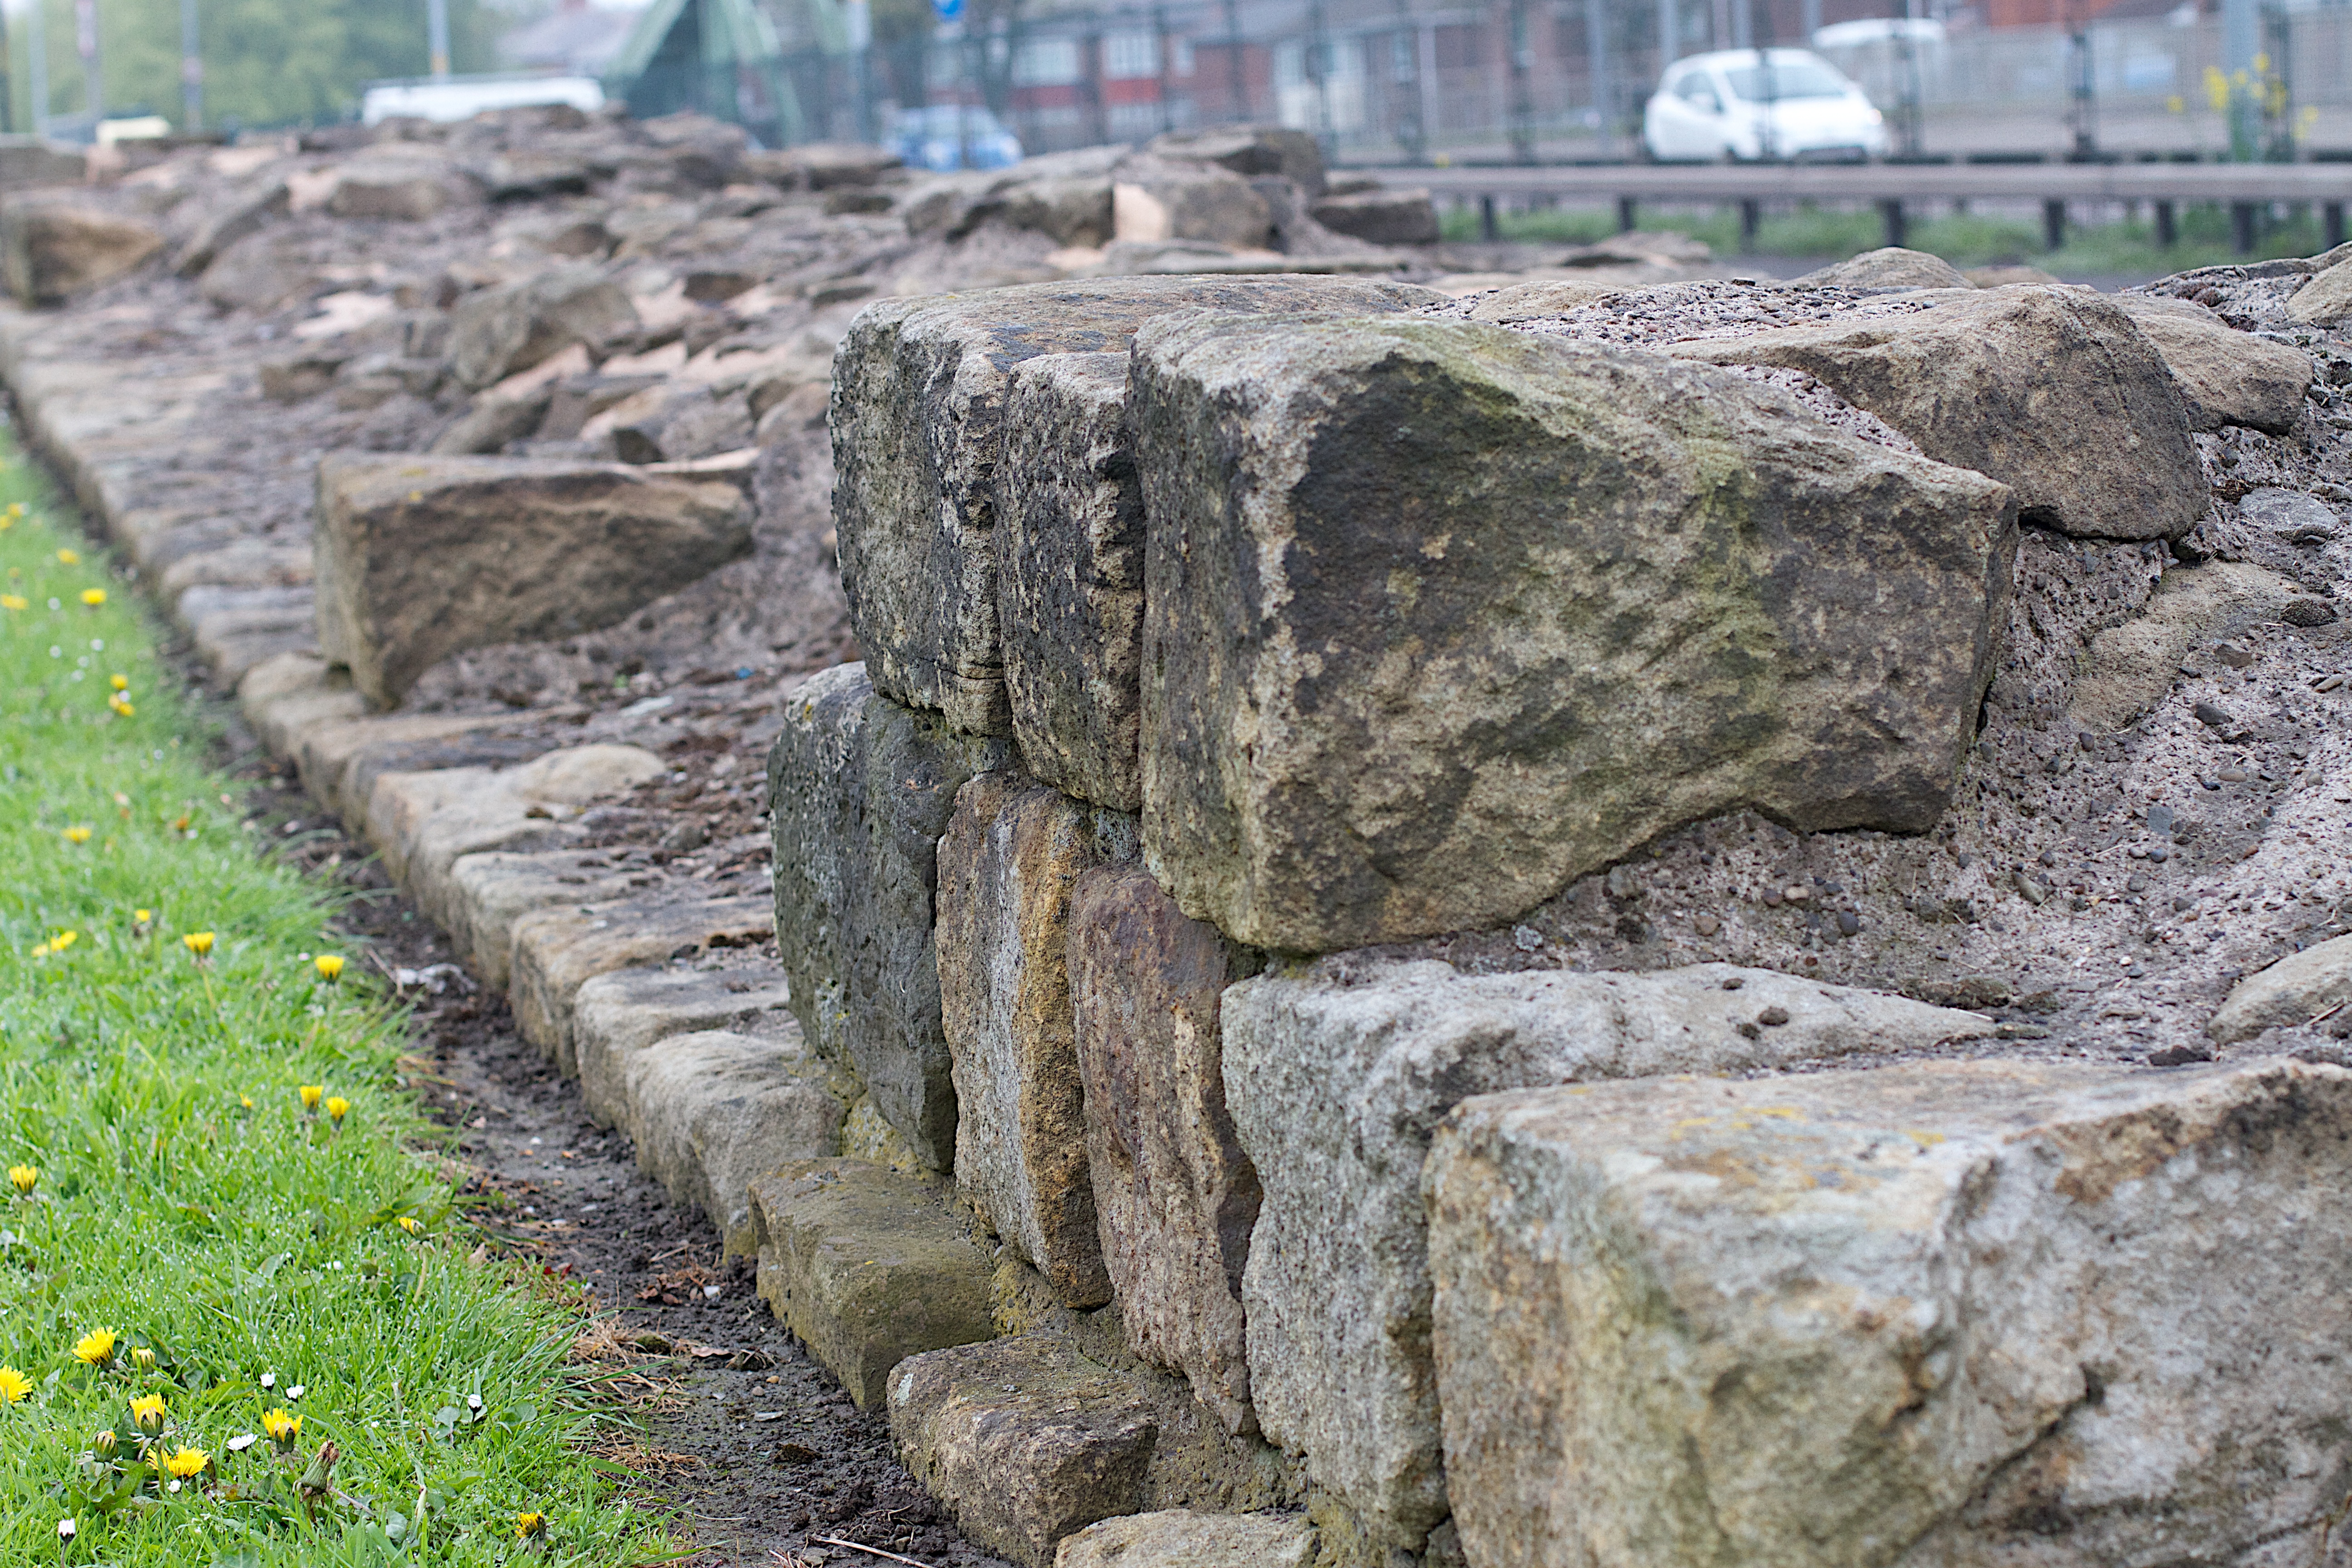
tree, rock, wood, trunk, wall, stone wall, terrain, material, geology, outcrop, ruins, boulder, bedrock, ancient history